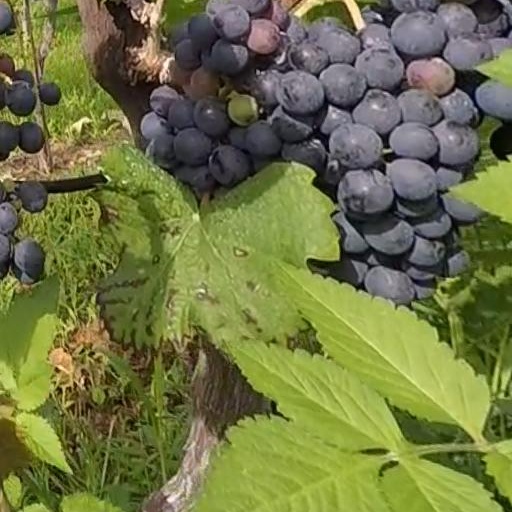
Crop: grape